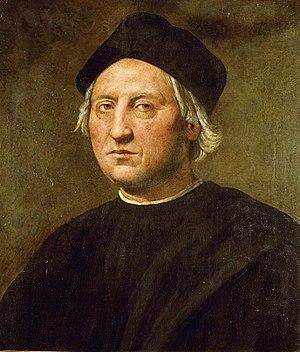
Les comptoirs italiens en mer Noire et en Méditerranée constituent un ensemble de comptoirs commerciaux, essentiellement vénitiens et génois, situés sur plusieurs îles et régions littorales de ces deux mers pendant le Moyen Âge tardif. Entre le XIIᵉ siècle et le XVᵉ siècle, ces enclaves italiennes dans des territoires étrangers permettent aux républiques de Venise et de Gênes de contrôler les échanges commerciaux entre les trois continents qui bordent ces deux mers : Europe, Afrique et Asie.
Le monastère de Santa María de la Rábida est un monastère franciscain situé à Palos de la Frontera, dans la province espagnole de Huelva, en Andalousie. Il s'agit d'un monument important tant au niveau artistique qu'historique. Bâti aux XIVᵉ et XVᵉ siècles, il présente une belle architecture mêlant les styles gothiques et mudéjar, et dont les plus beaux fleurons sont l'église et le cloître. D'un point de vue historique, le monastère reste célèbre pour avoir accueilli Christophe Colomb quelques années avant son départ pour l'Amérique.